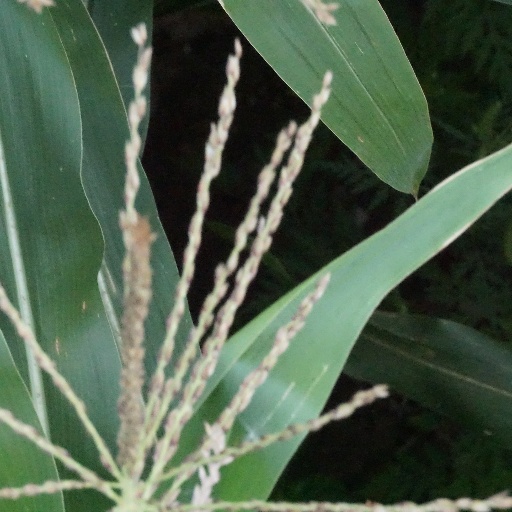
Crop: maize; corn